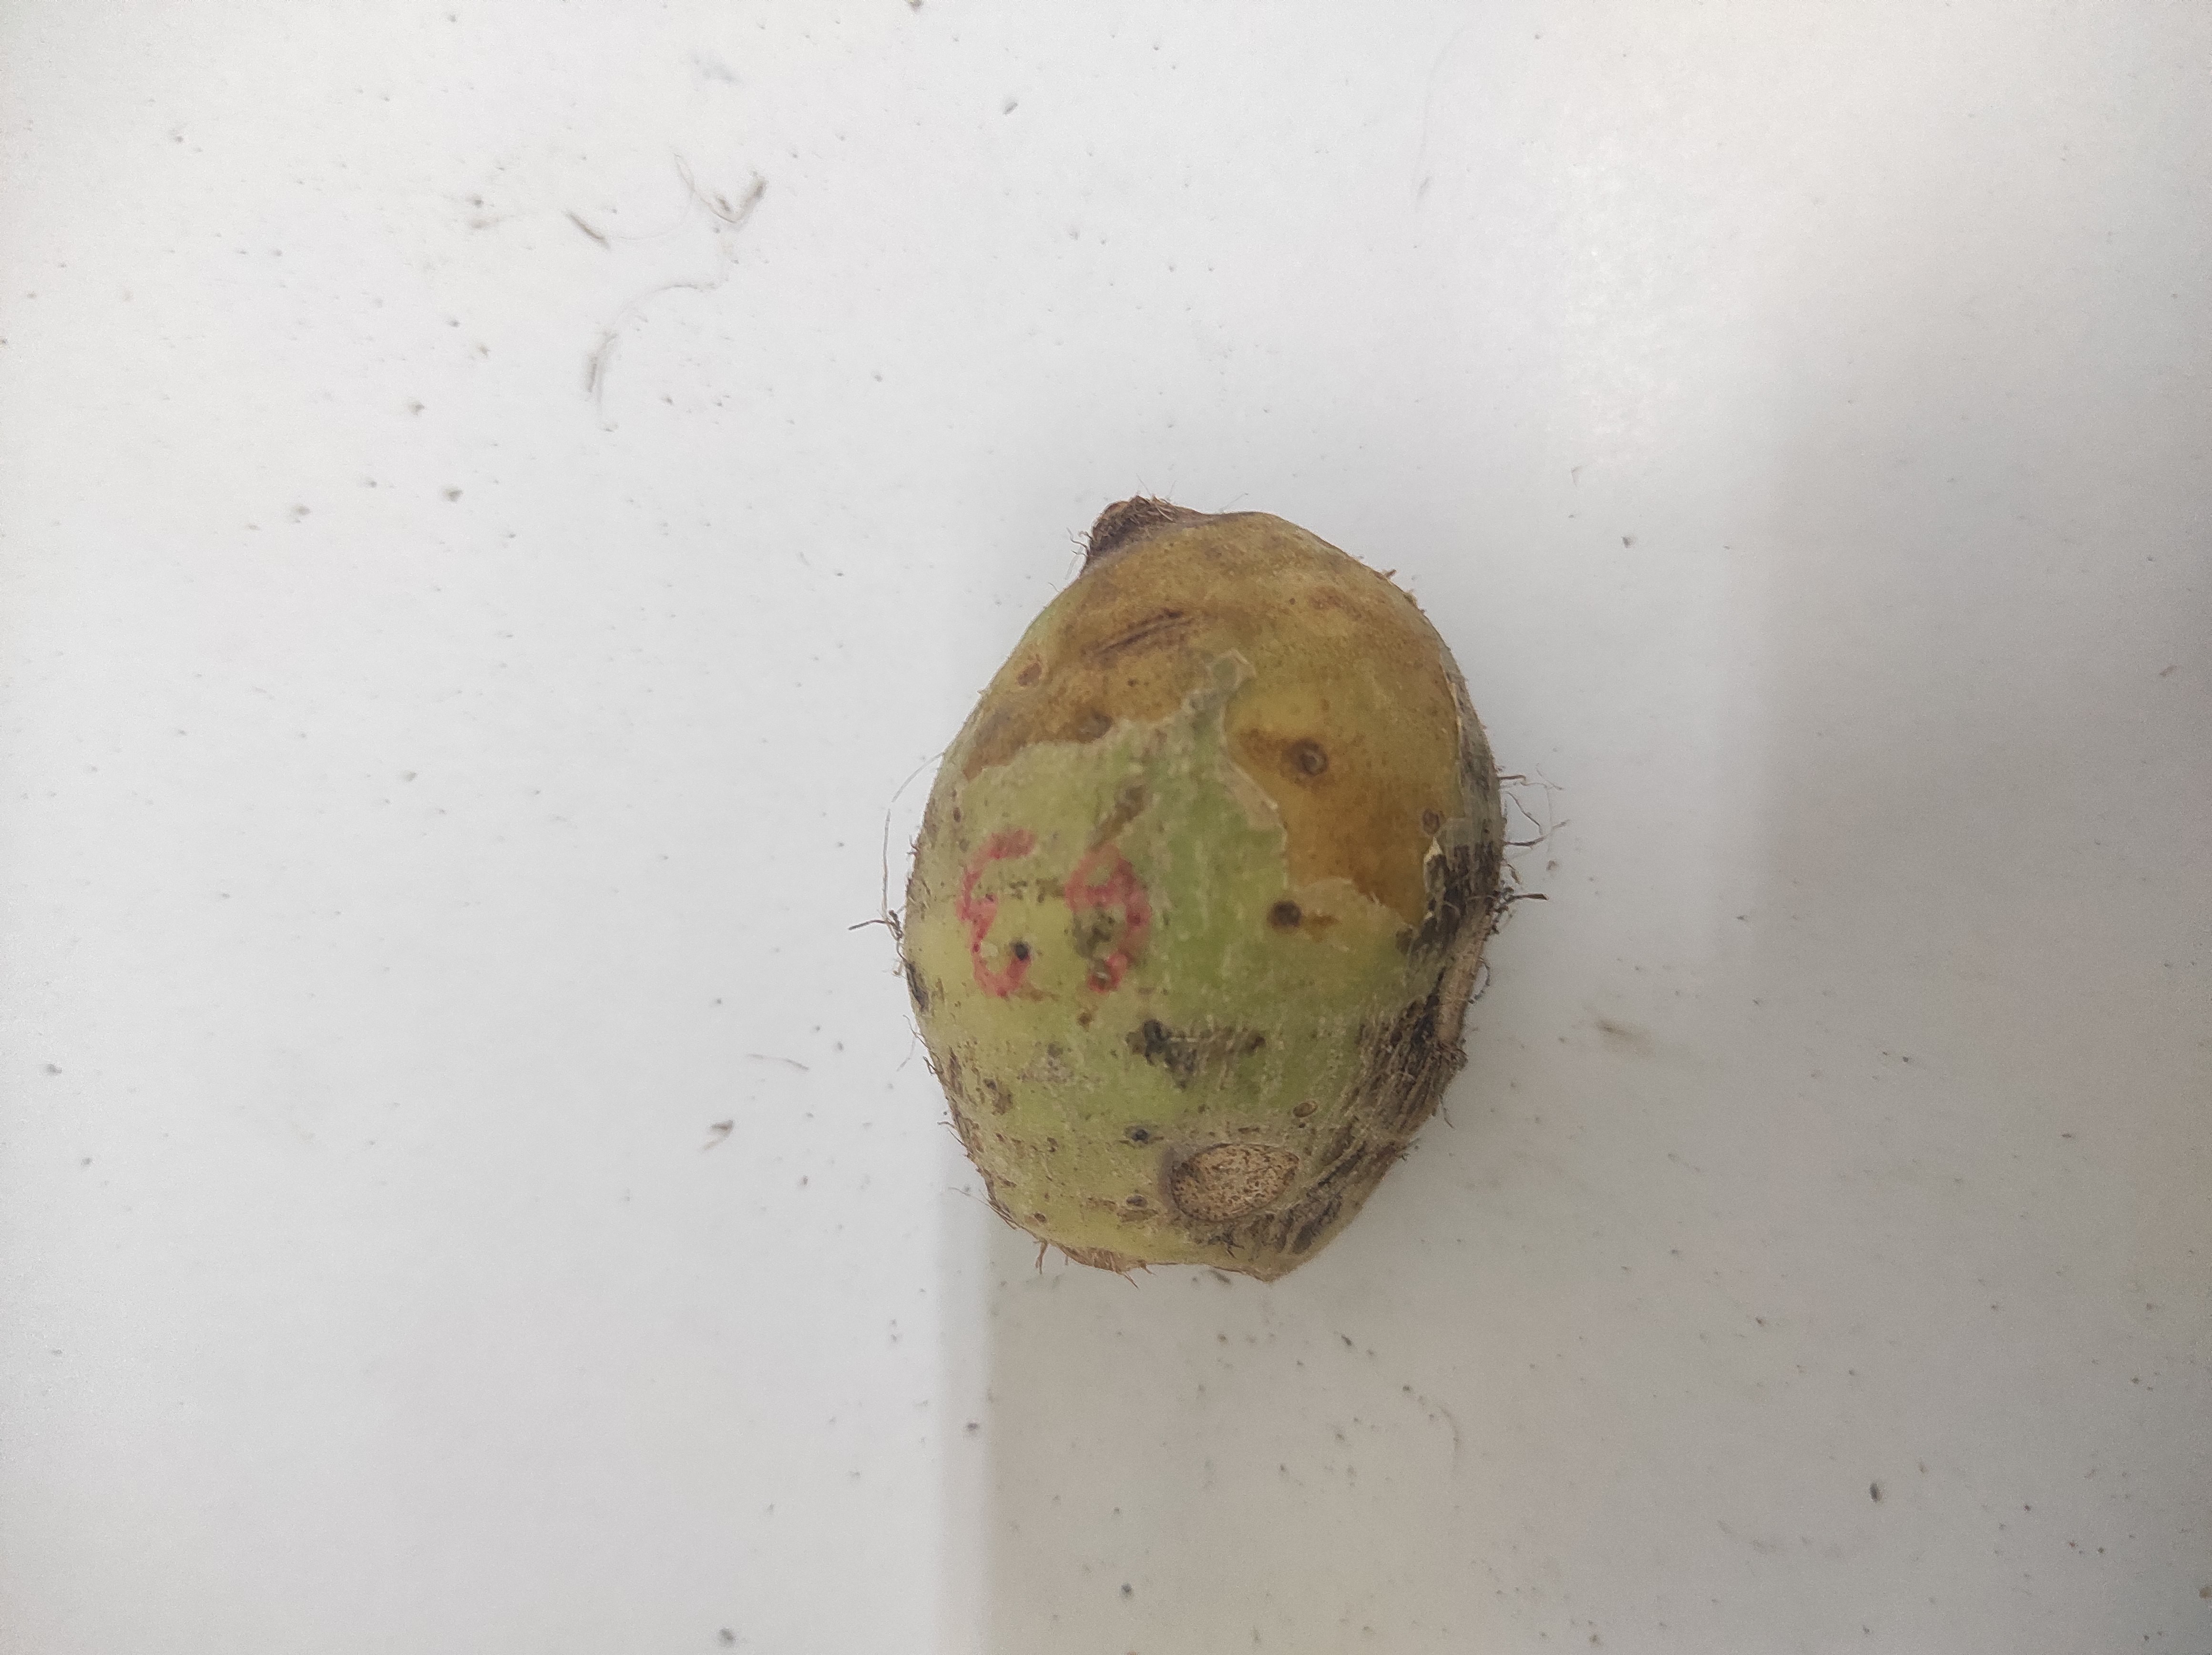
Crop: Taro root
Condition: Severely Damaged